Tomb Raider (Game Boy Color video game)

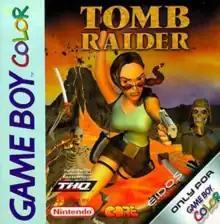
European box art

Tomb Raider (also known as Tomb Raider: The Nightmare Stone) is a 2000 action-adventure video game developed by Core Design and published by THQ for the Game Boy Color under license from series owner Eidos Interactive. Following series protagonist Lara Croft as she searches ruins in South America for a powerful artefact, the gameplay features platforming and puzzle-solving on a 2D side-scrolling environment.